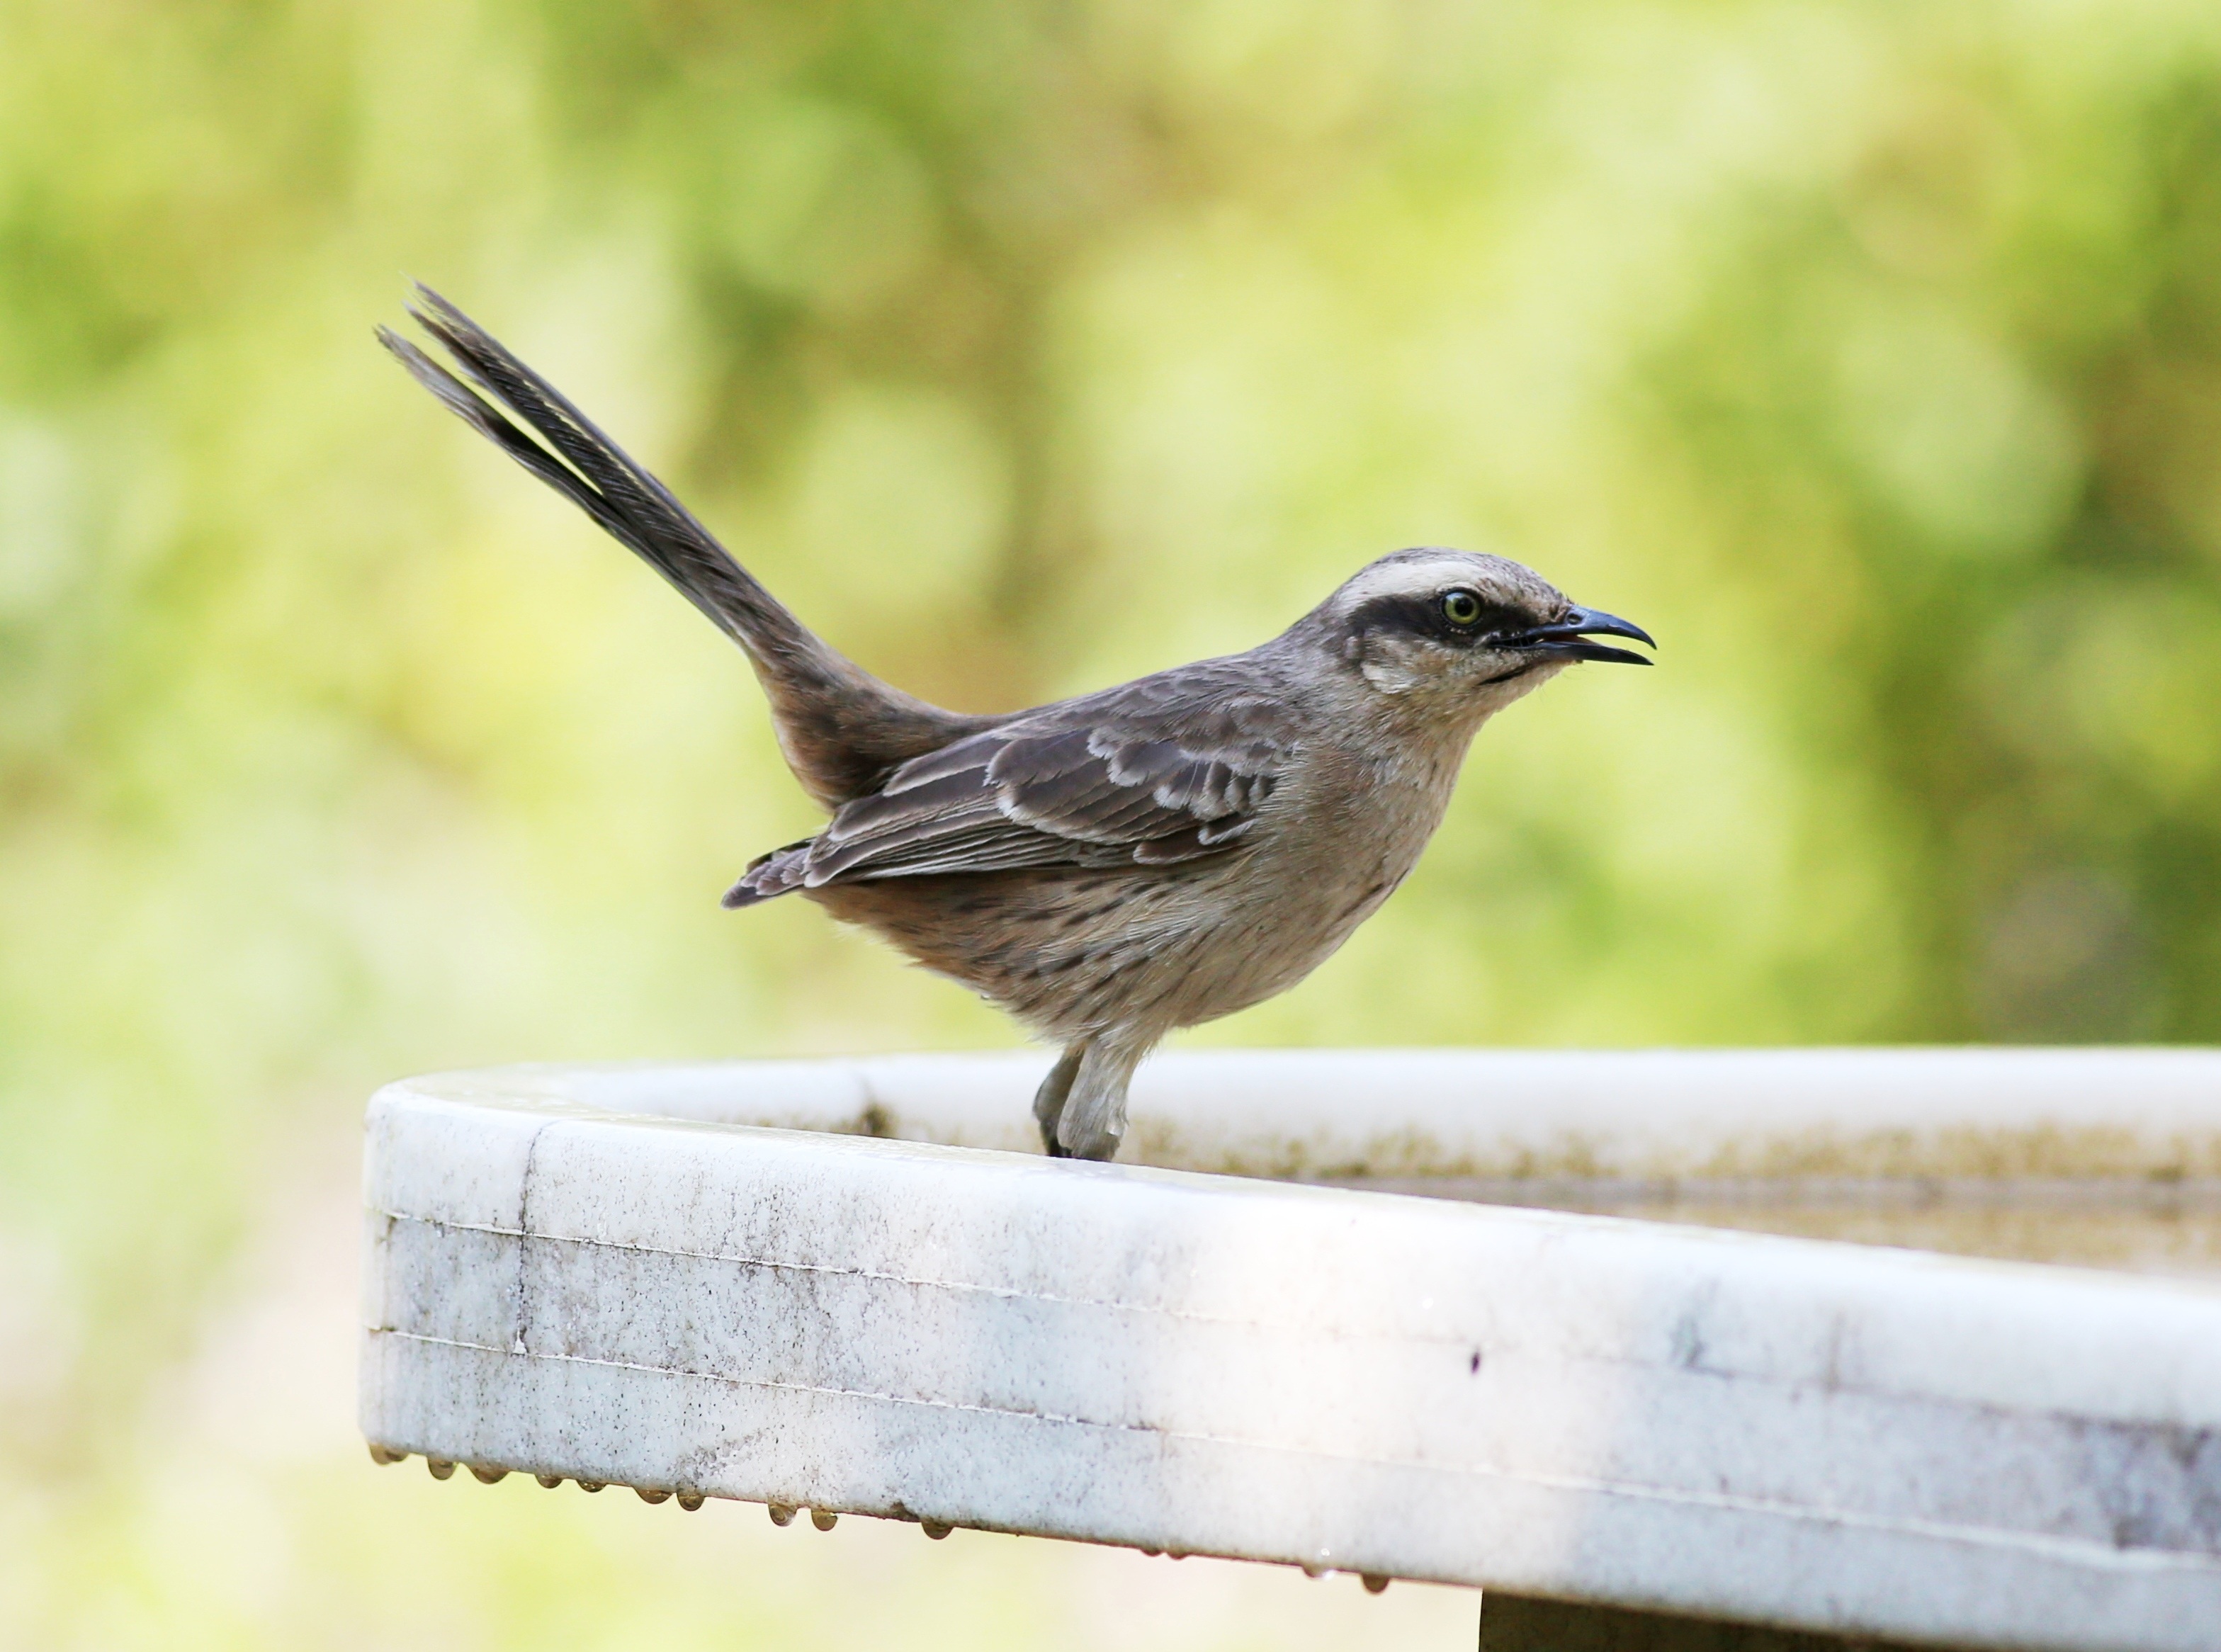
branch, bird, wing, wildlife, wild, beak, fauna, vertebrate, brazilian, wren, in the water cooler, i knew the field, perching bird, emberizidae, cinclidae